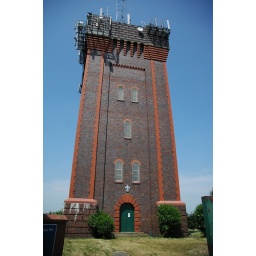
Burton upon Trent water tower